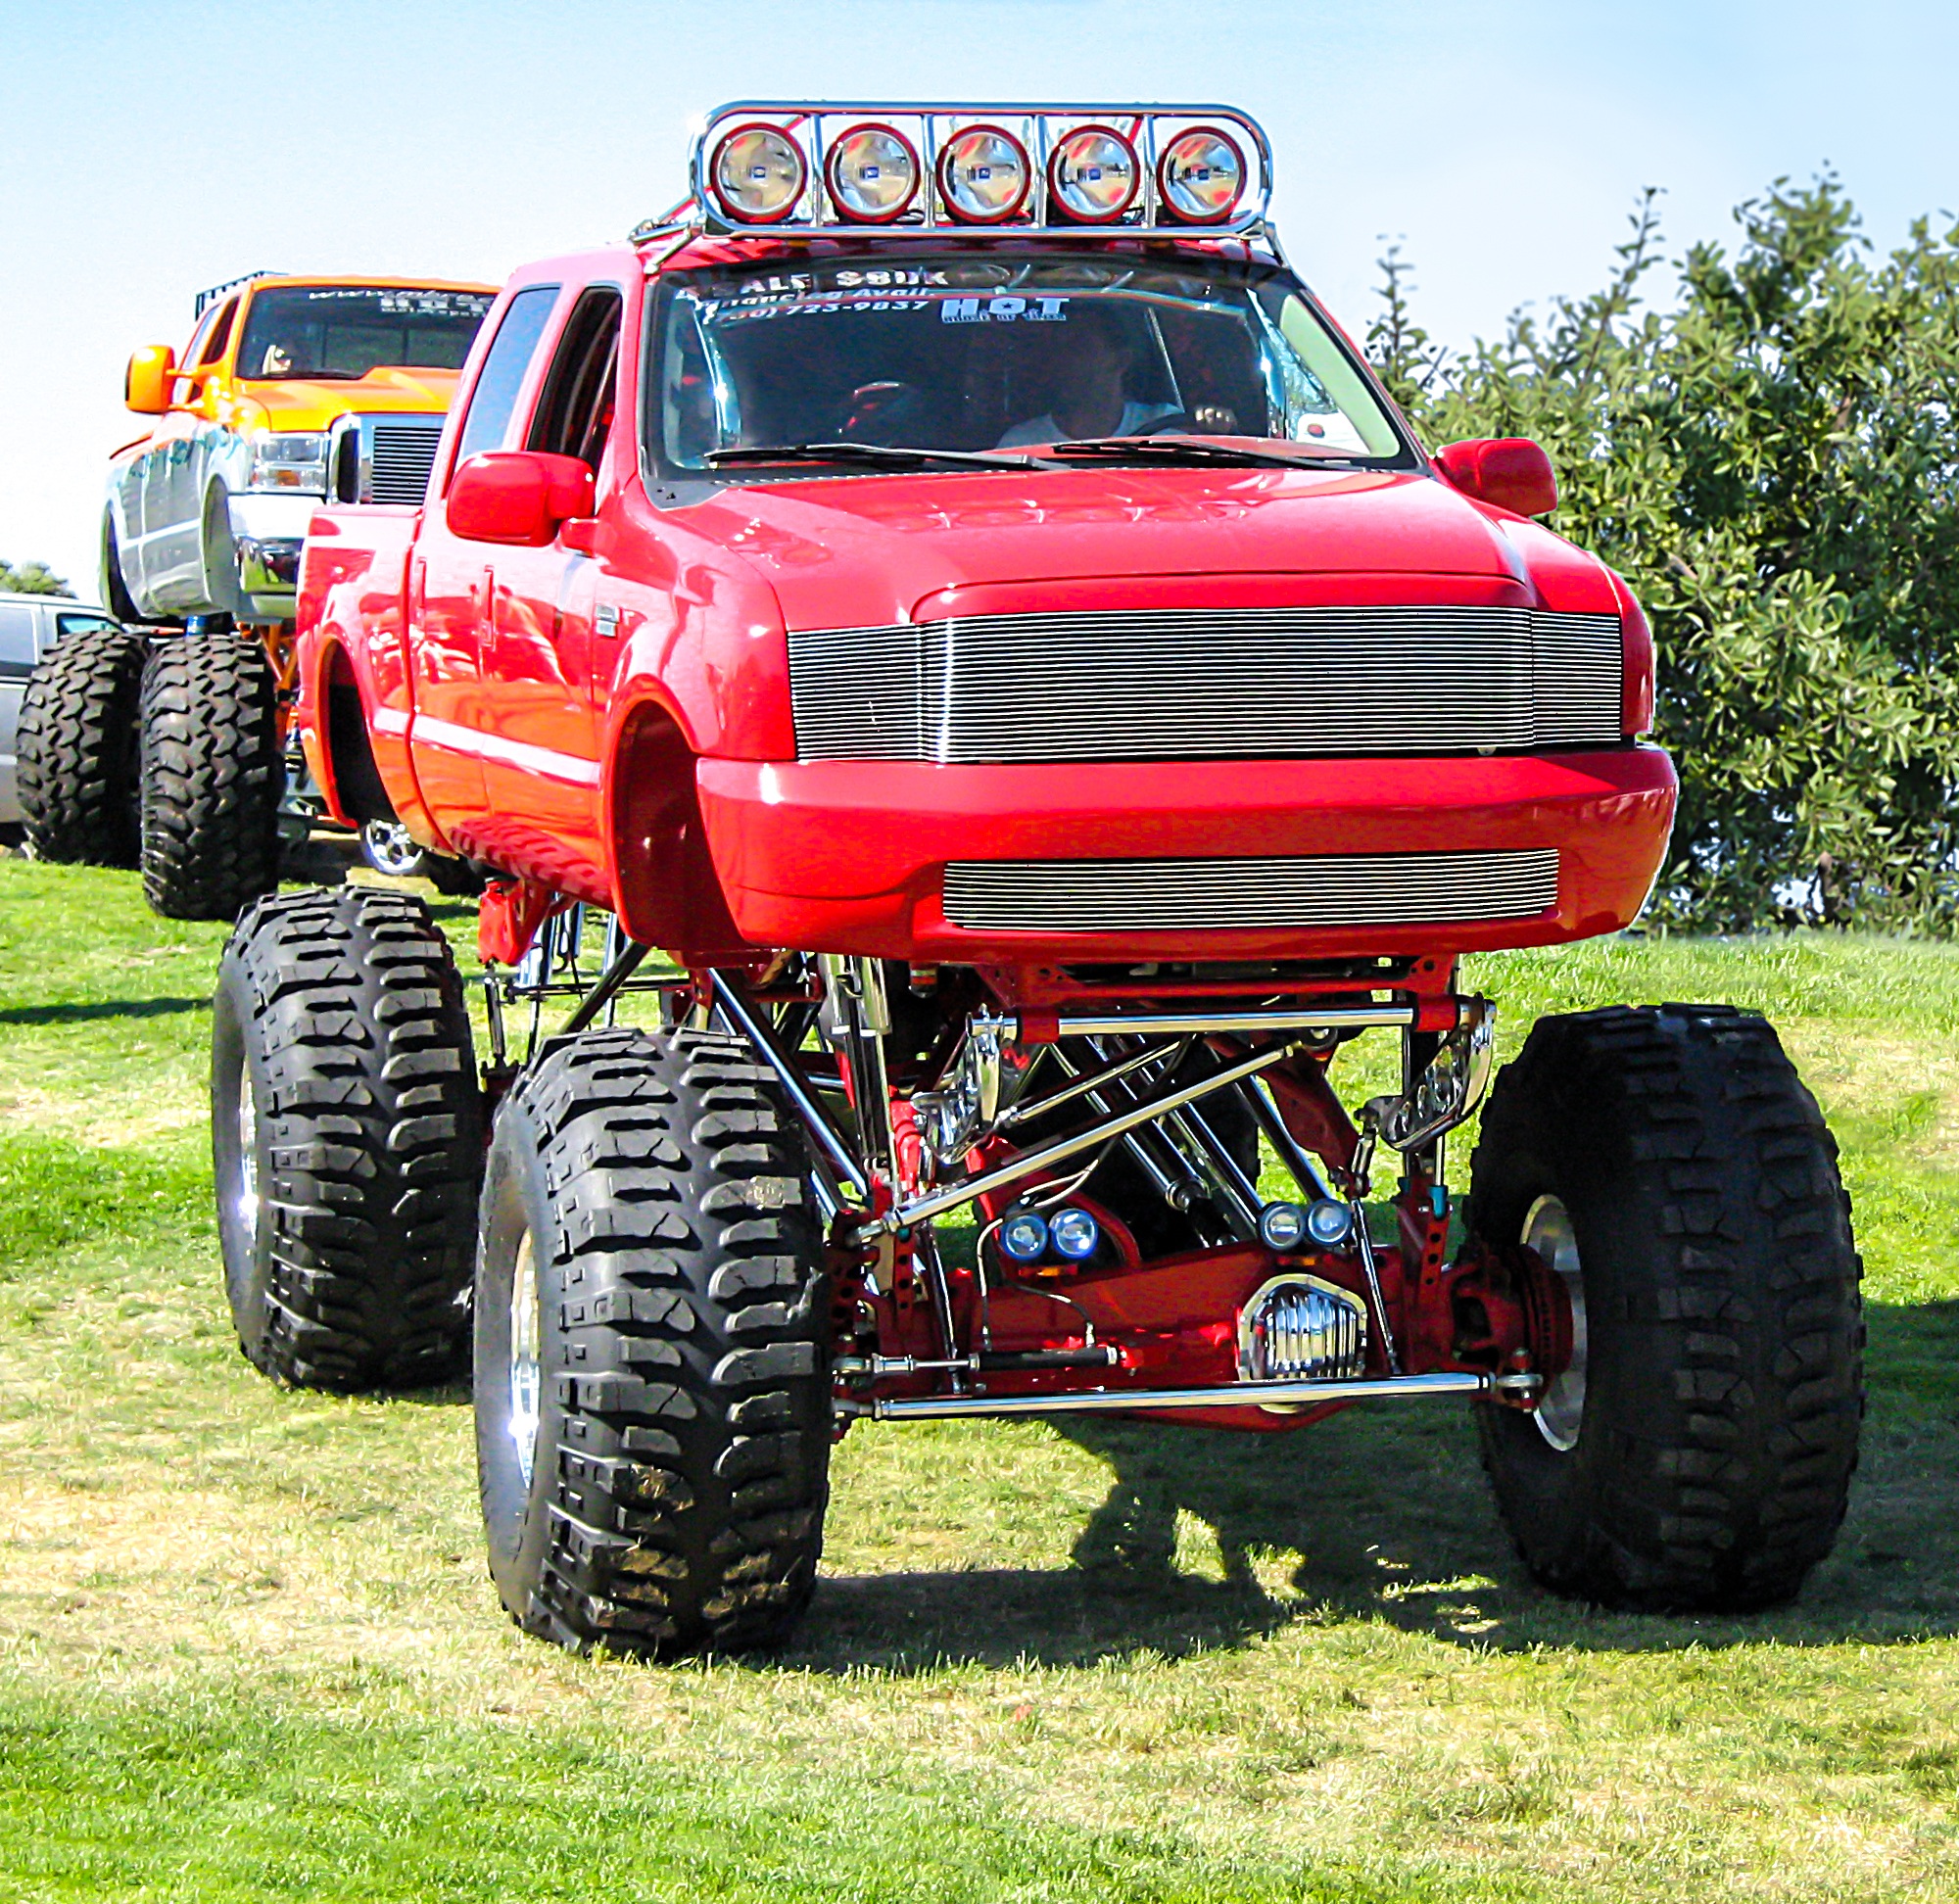
sport, car, wheel, automobile, truck, vehicle, auto, speed, automotive, bumper, power, sports, racing, motorsport, pickup truck, monster truck, sport utility vehicle, auto racing, automobile make, automotive exterior, off roading, stock car racing, dirt track racing, off road racing, big foot